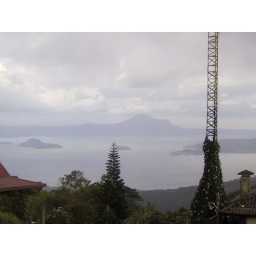
Last time in the red house